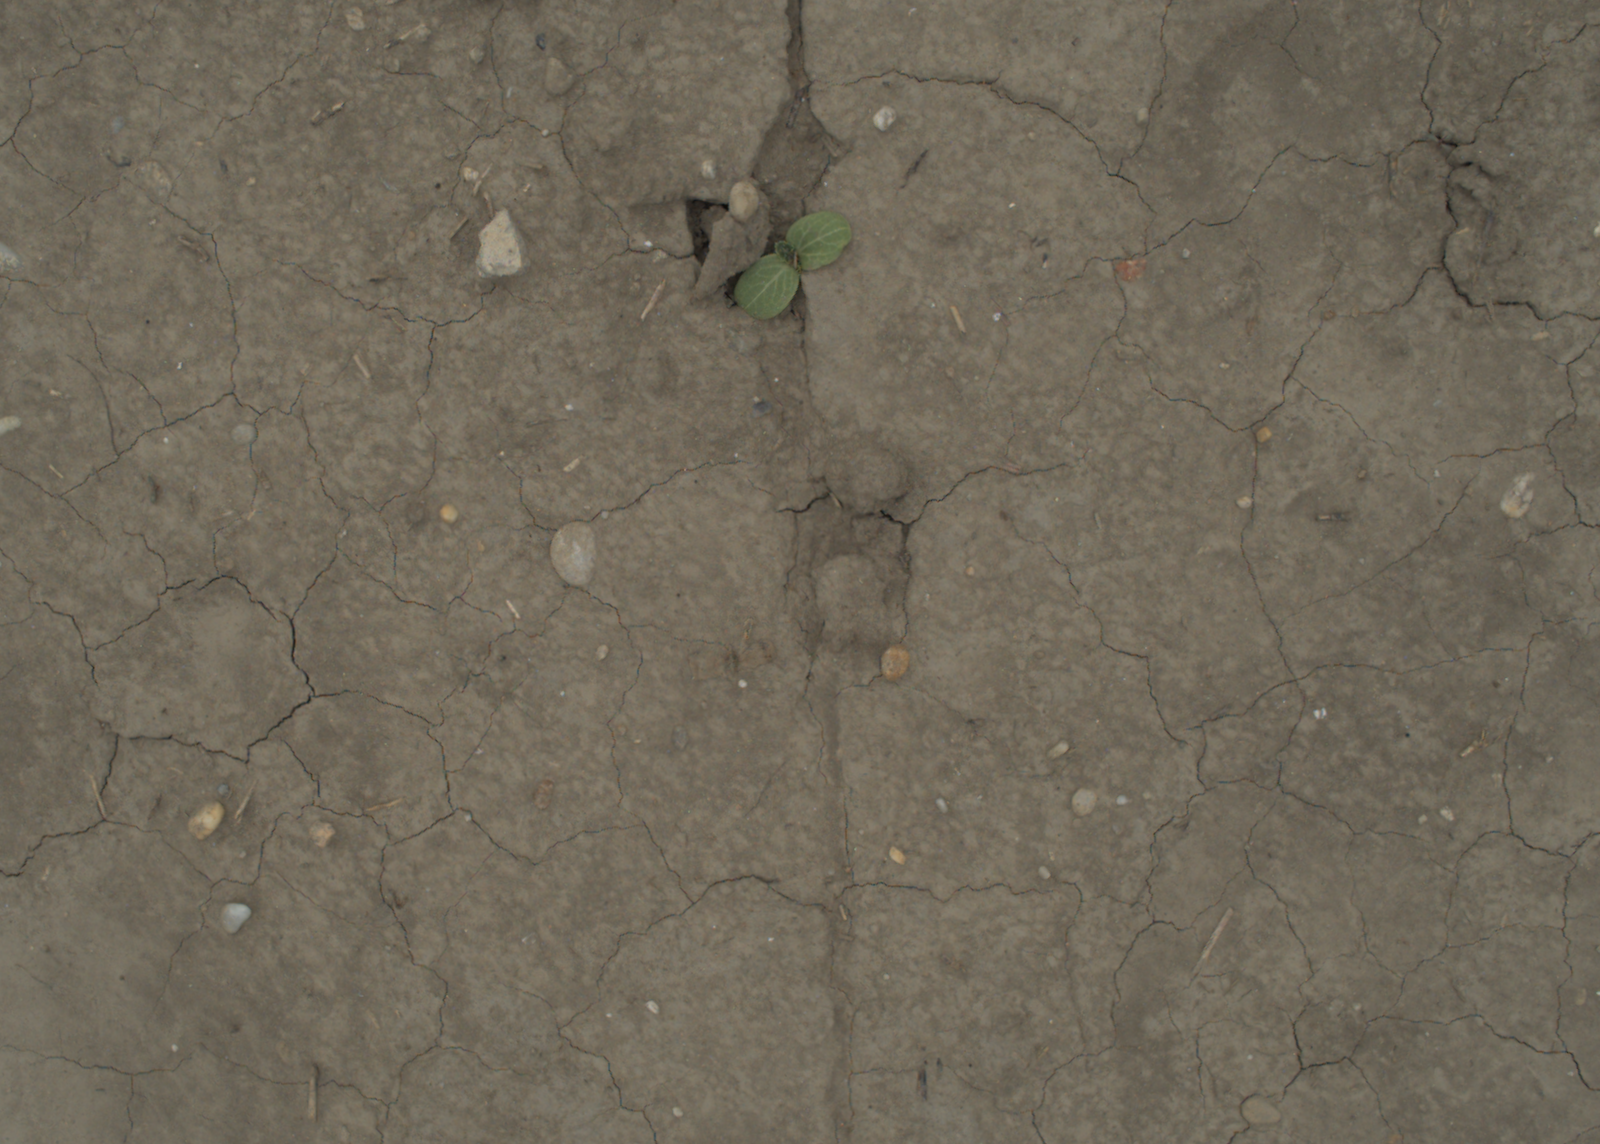
Capture date: 05.07.2021 13:31:38
Weather: cloudy
Wind: medium
Seeding date: 08.06.2021
Plant canopy height (mm): 961